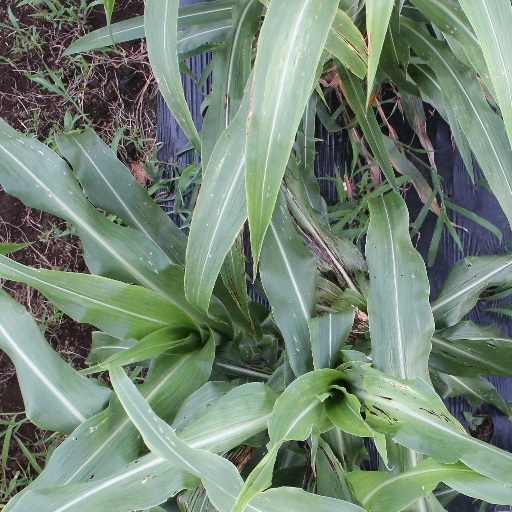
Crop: sorghum